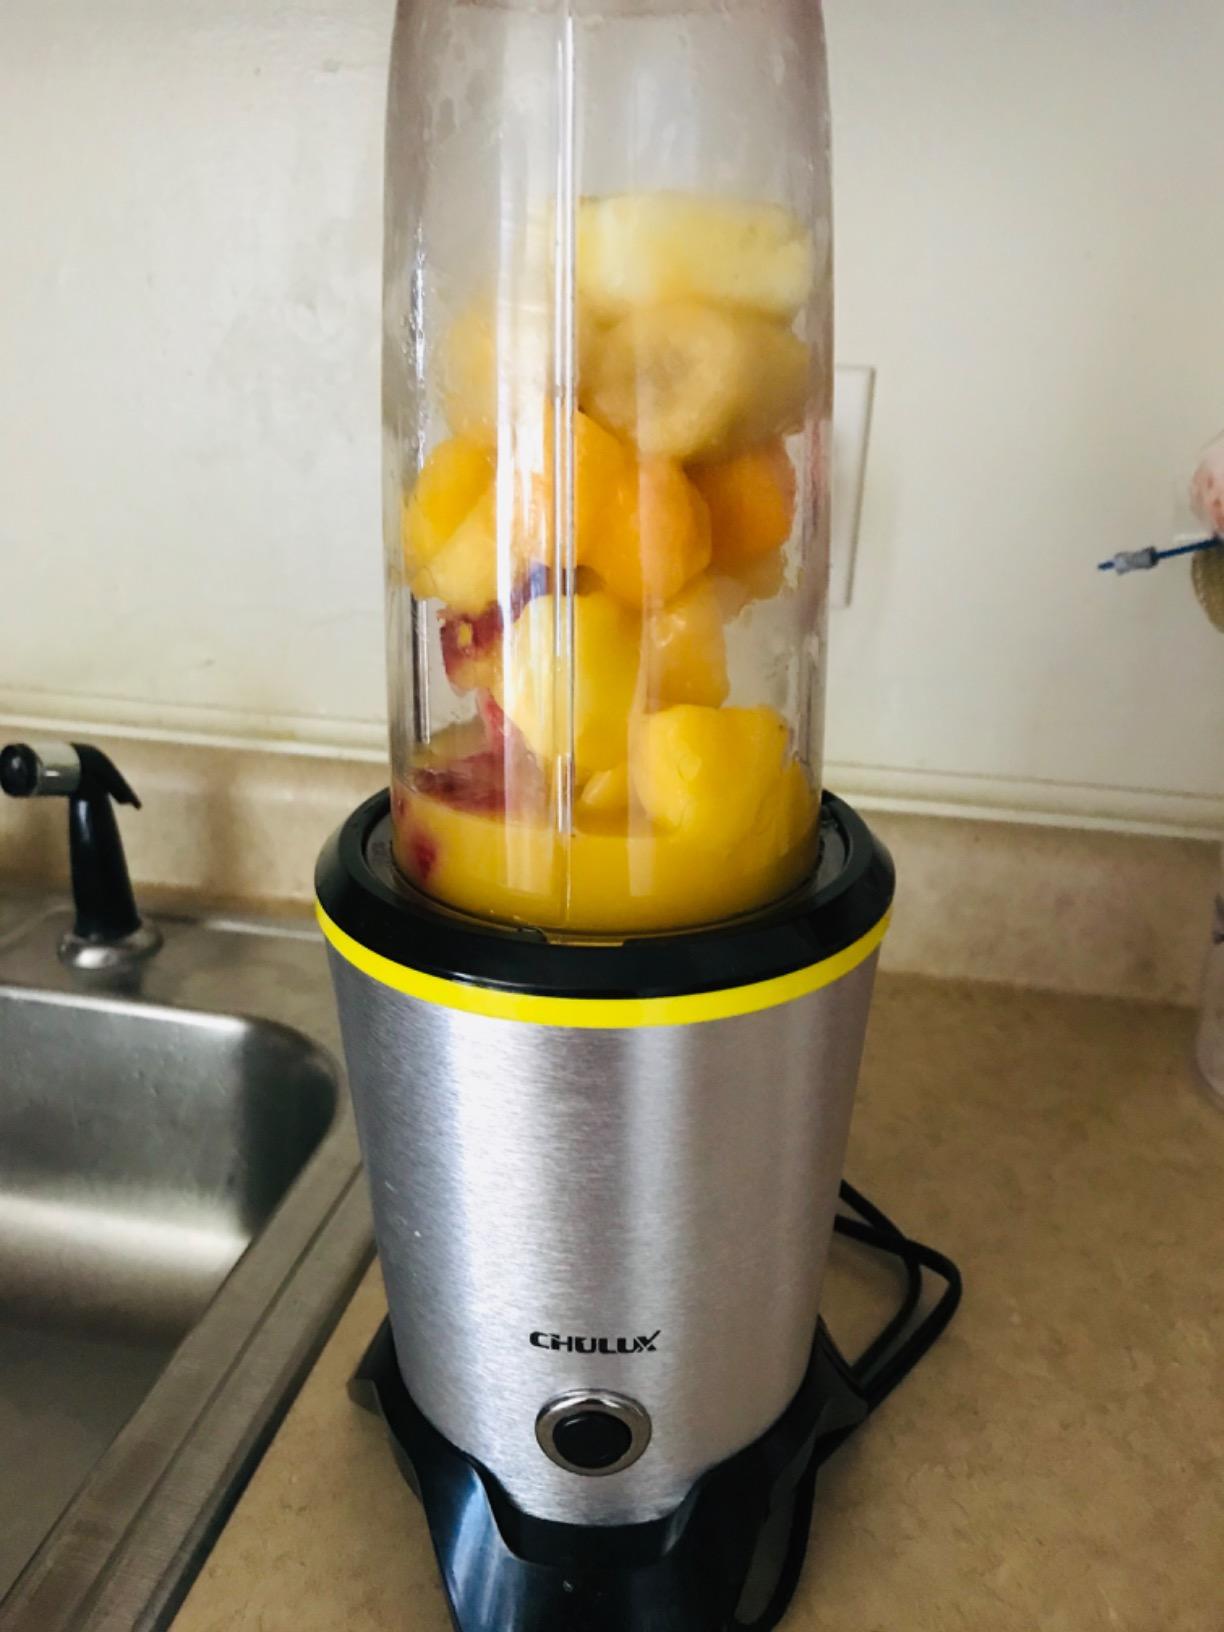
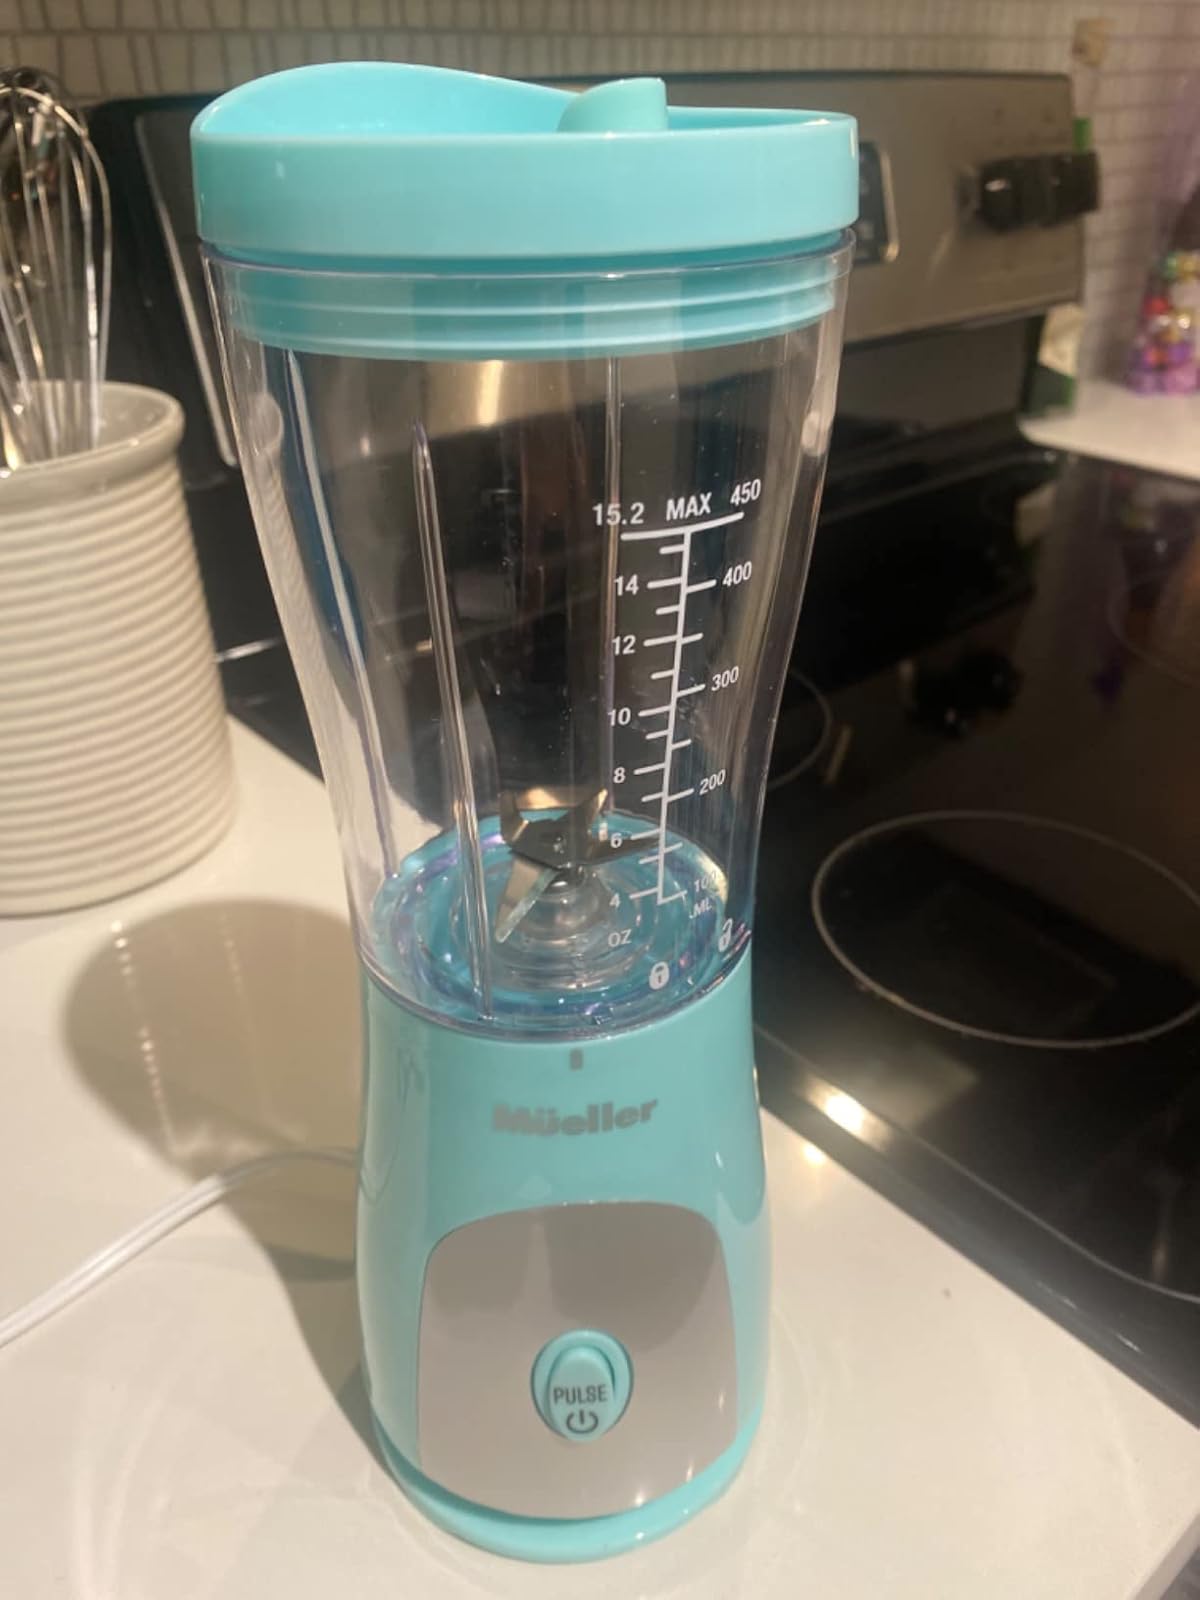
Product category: items_blender
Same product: no